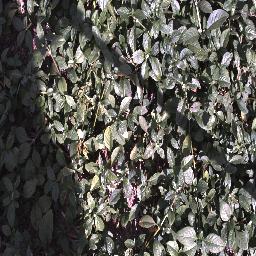
Label: negative